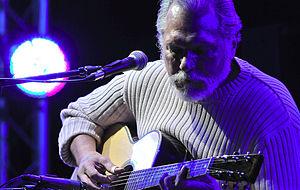
Jorma Kaukonen, né le 23 décembre 1940 à Washington DC est le guitariste du groupe de rock psychédélique Jefferson Airplane, puis cofondateur du groupe de blues rock Hot Tuna, avec Jack Casady.